Alice of Champagne

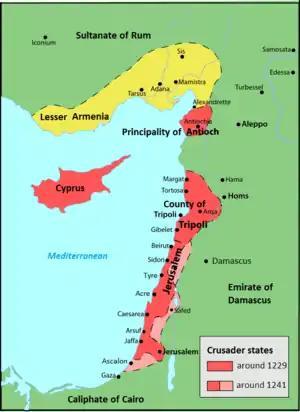
Crusader states in the middle of the 13th century

Around late 1224 or early 1225, Alice married Bohemond, heir apparent to Antioch and Tripoli. Pope Honorius ordered Archbishop Eustorgius of Nicosia to inquire into the legality of the marriage, probably on the request of Cypriote barons who did not want her new husband to intervene in the government of Cyprus. Alice, who continued to regard herself as regent, was planning to appoint Bohemond as bailli, but the Cypriote barons resisted her plan, saying that Bohemond would probably mistreat their young king. Alice then offered the office to Aimery Barlais, who was amenable, but the High Court—the supreme tribunal in the kingdom—ruled that Alice could not replace Philip of Ibelin who had been made bailli for the duration of her son's minority. Barlais left the island to join Alice, while his supporter Gavin of Chenichy visited Holy Roman Emperor Frederick II, who had decided to launch the Sixth Crusade for the Holy Land.